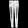
Label: Trouser